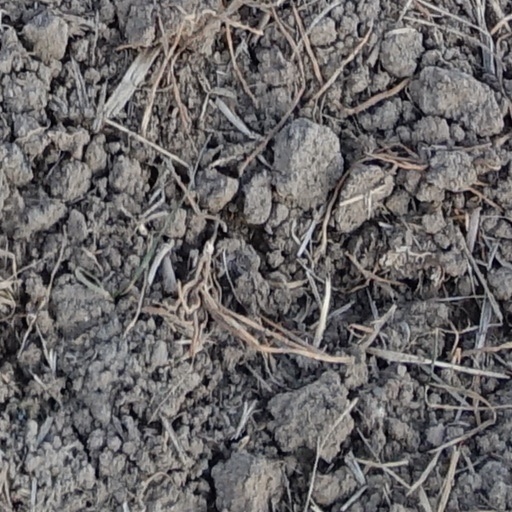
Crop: wheat